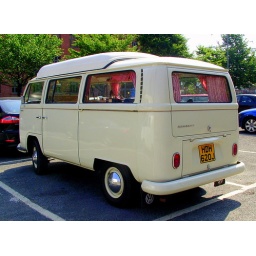
Lovely 1970 Dormobile VW caravanette spotted in a Manchester car park.